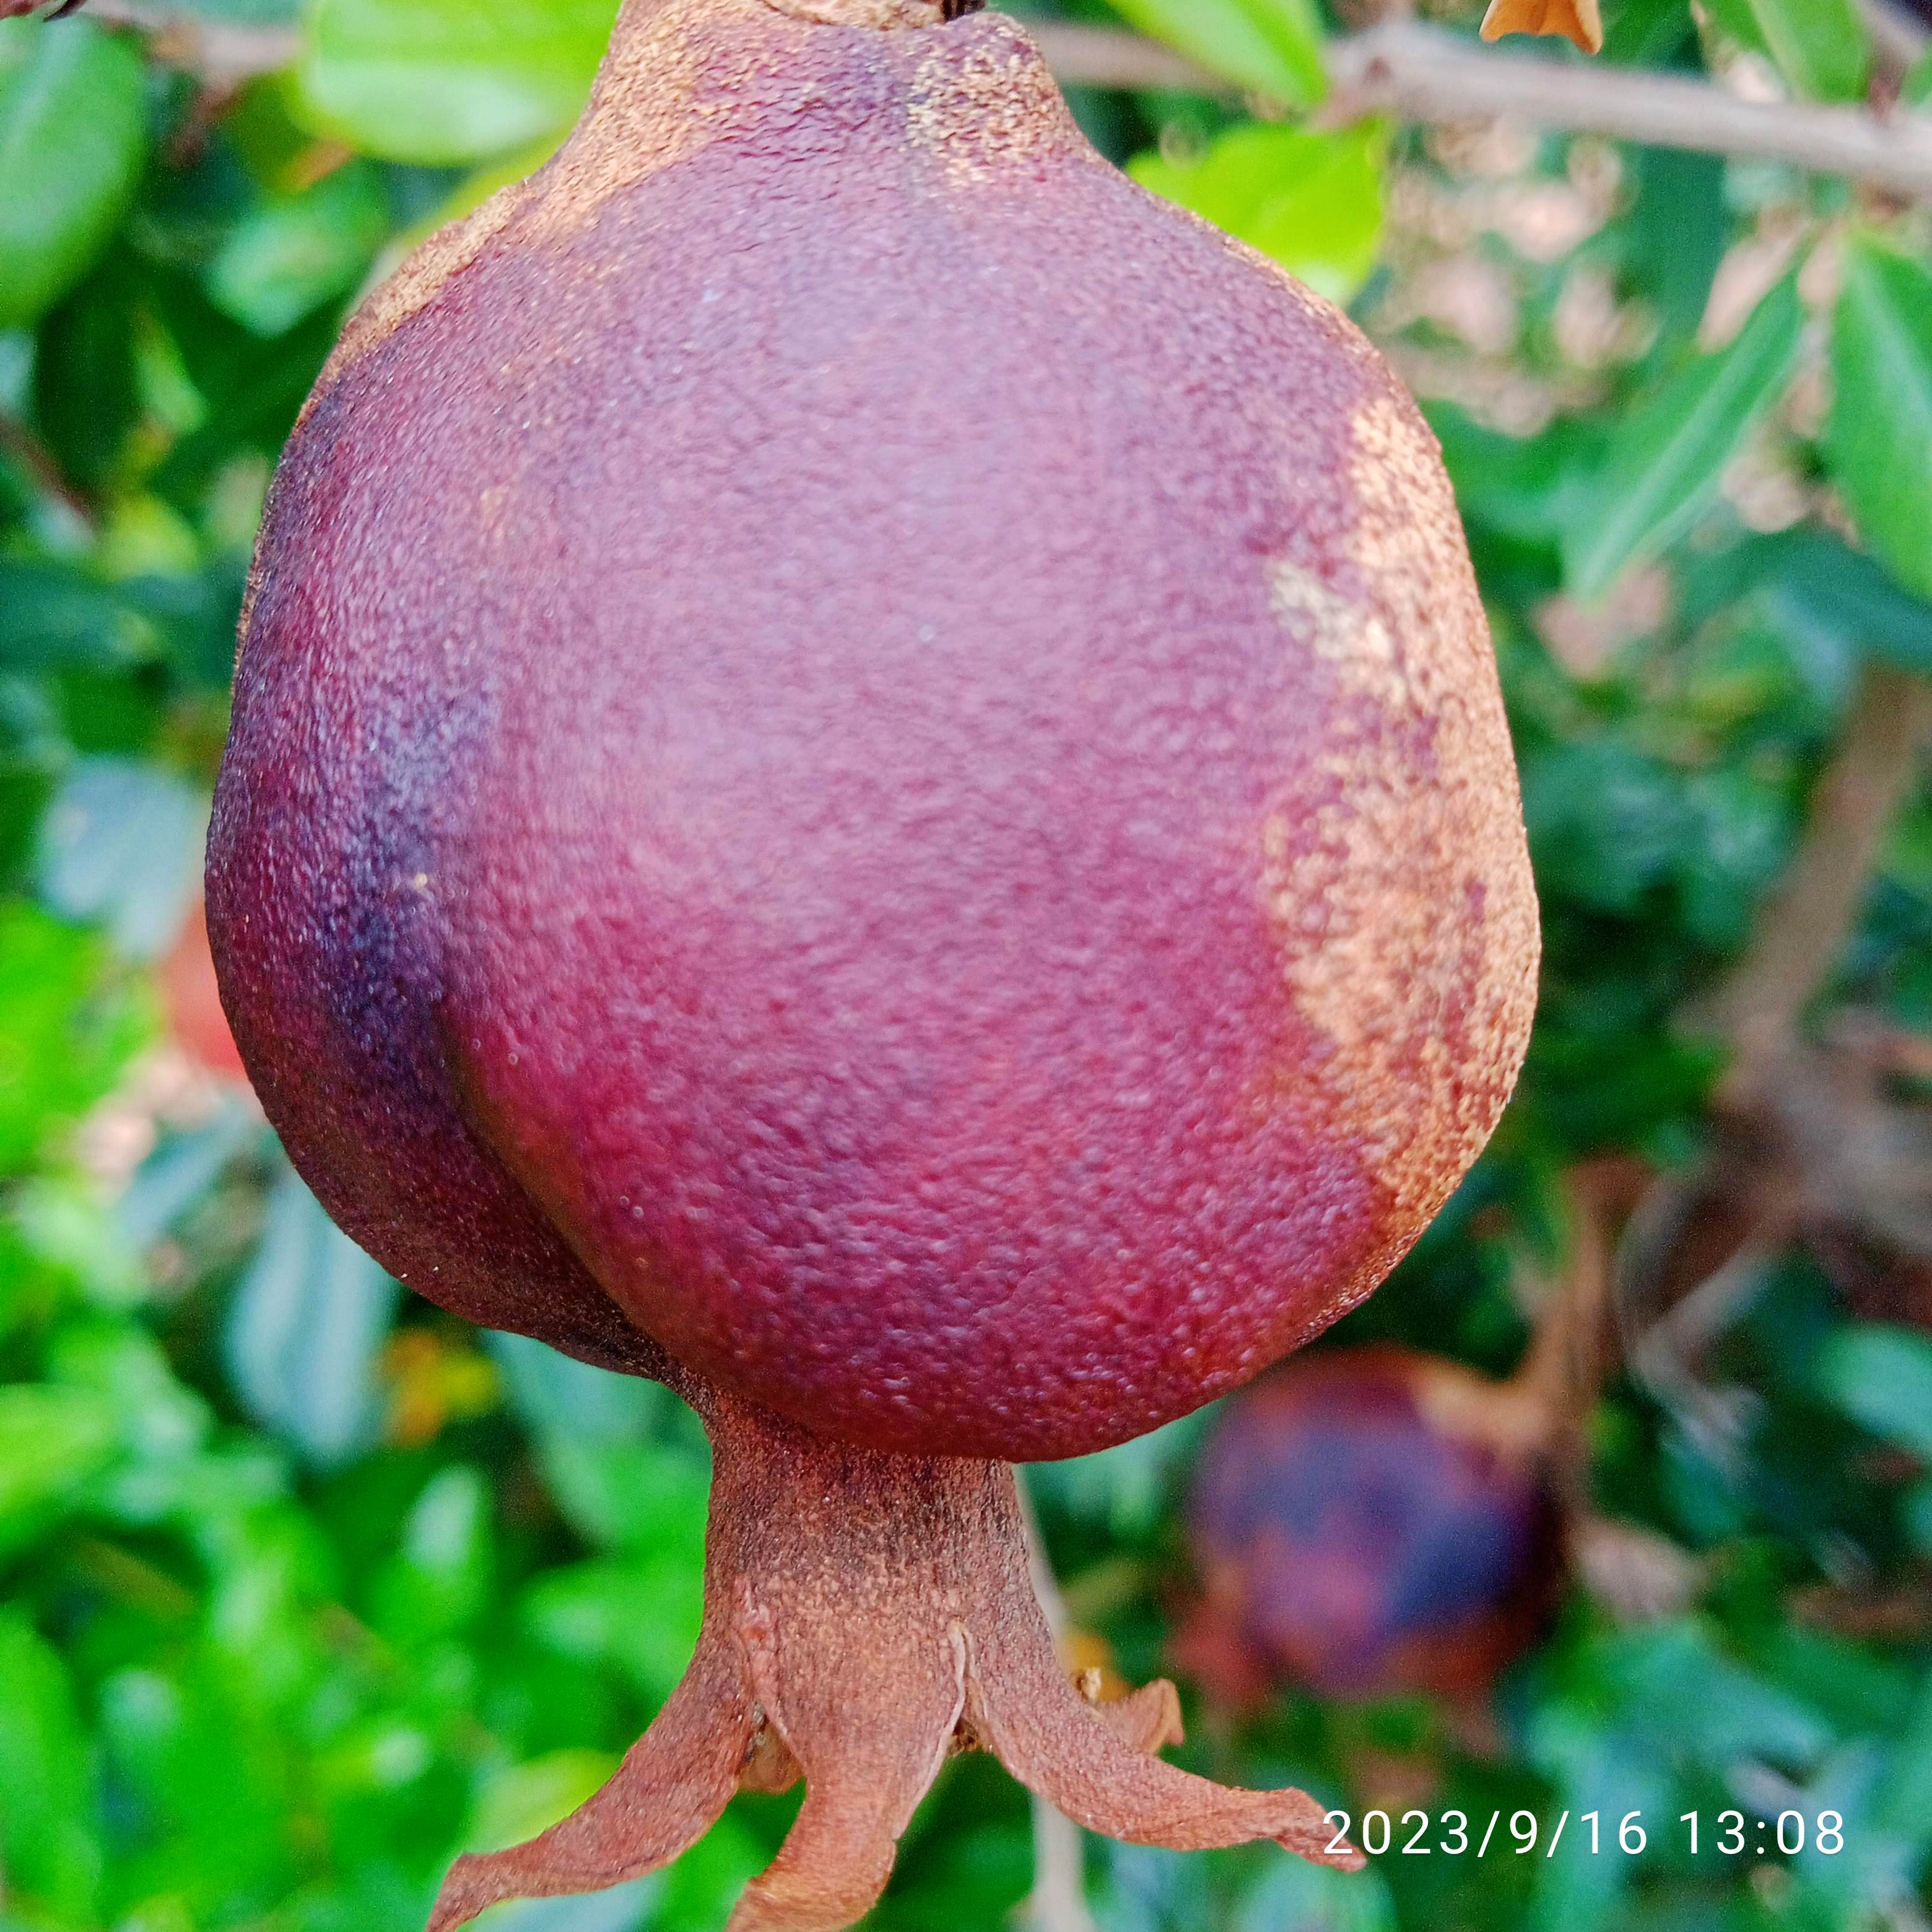
Label: Alternaria